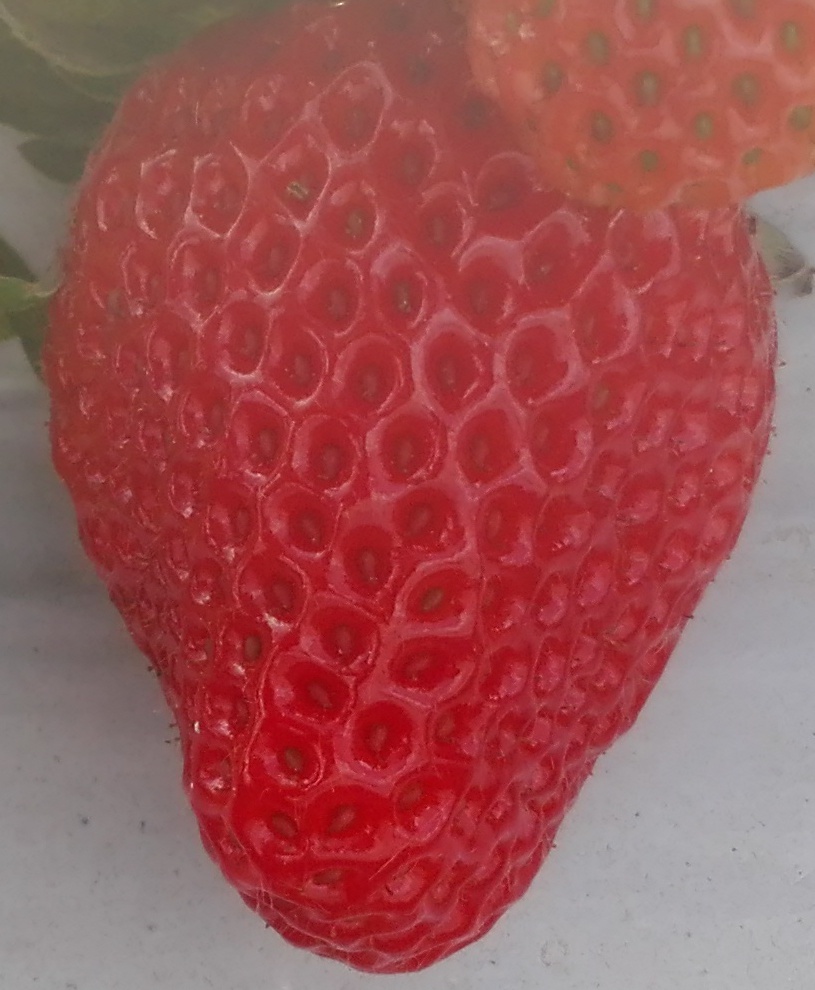
Label: Strawberry